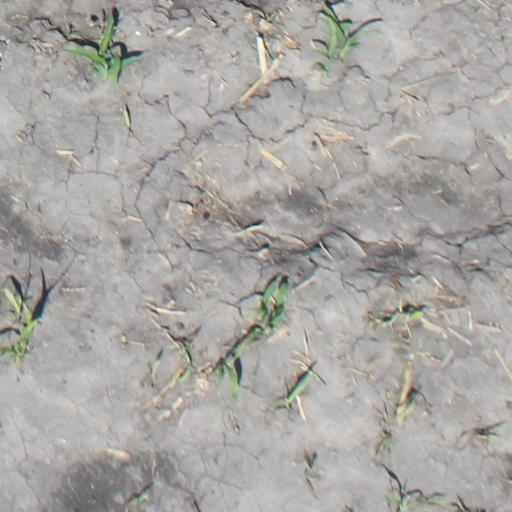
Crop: maize; corn